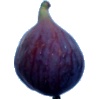
Label: fig